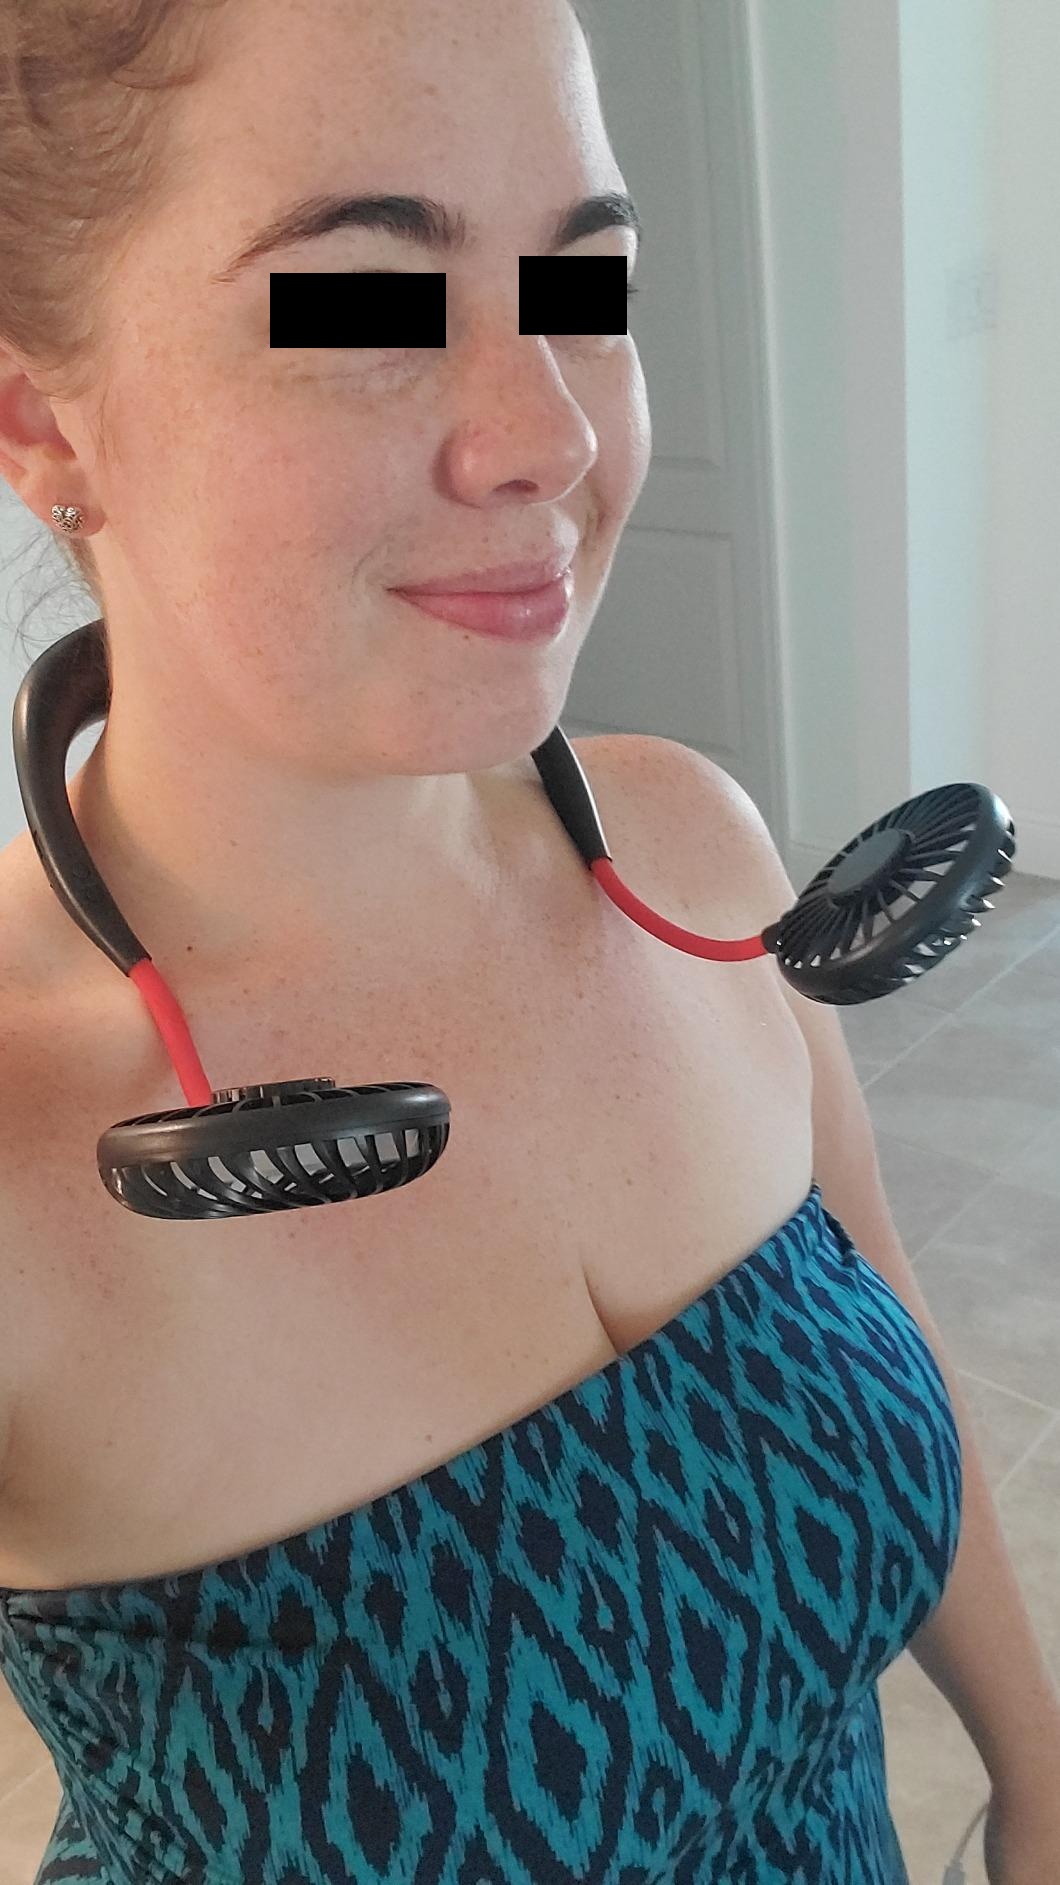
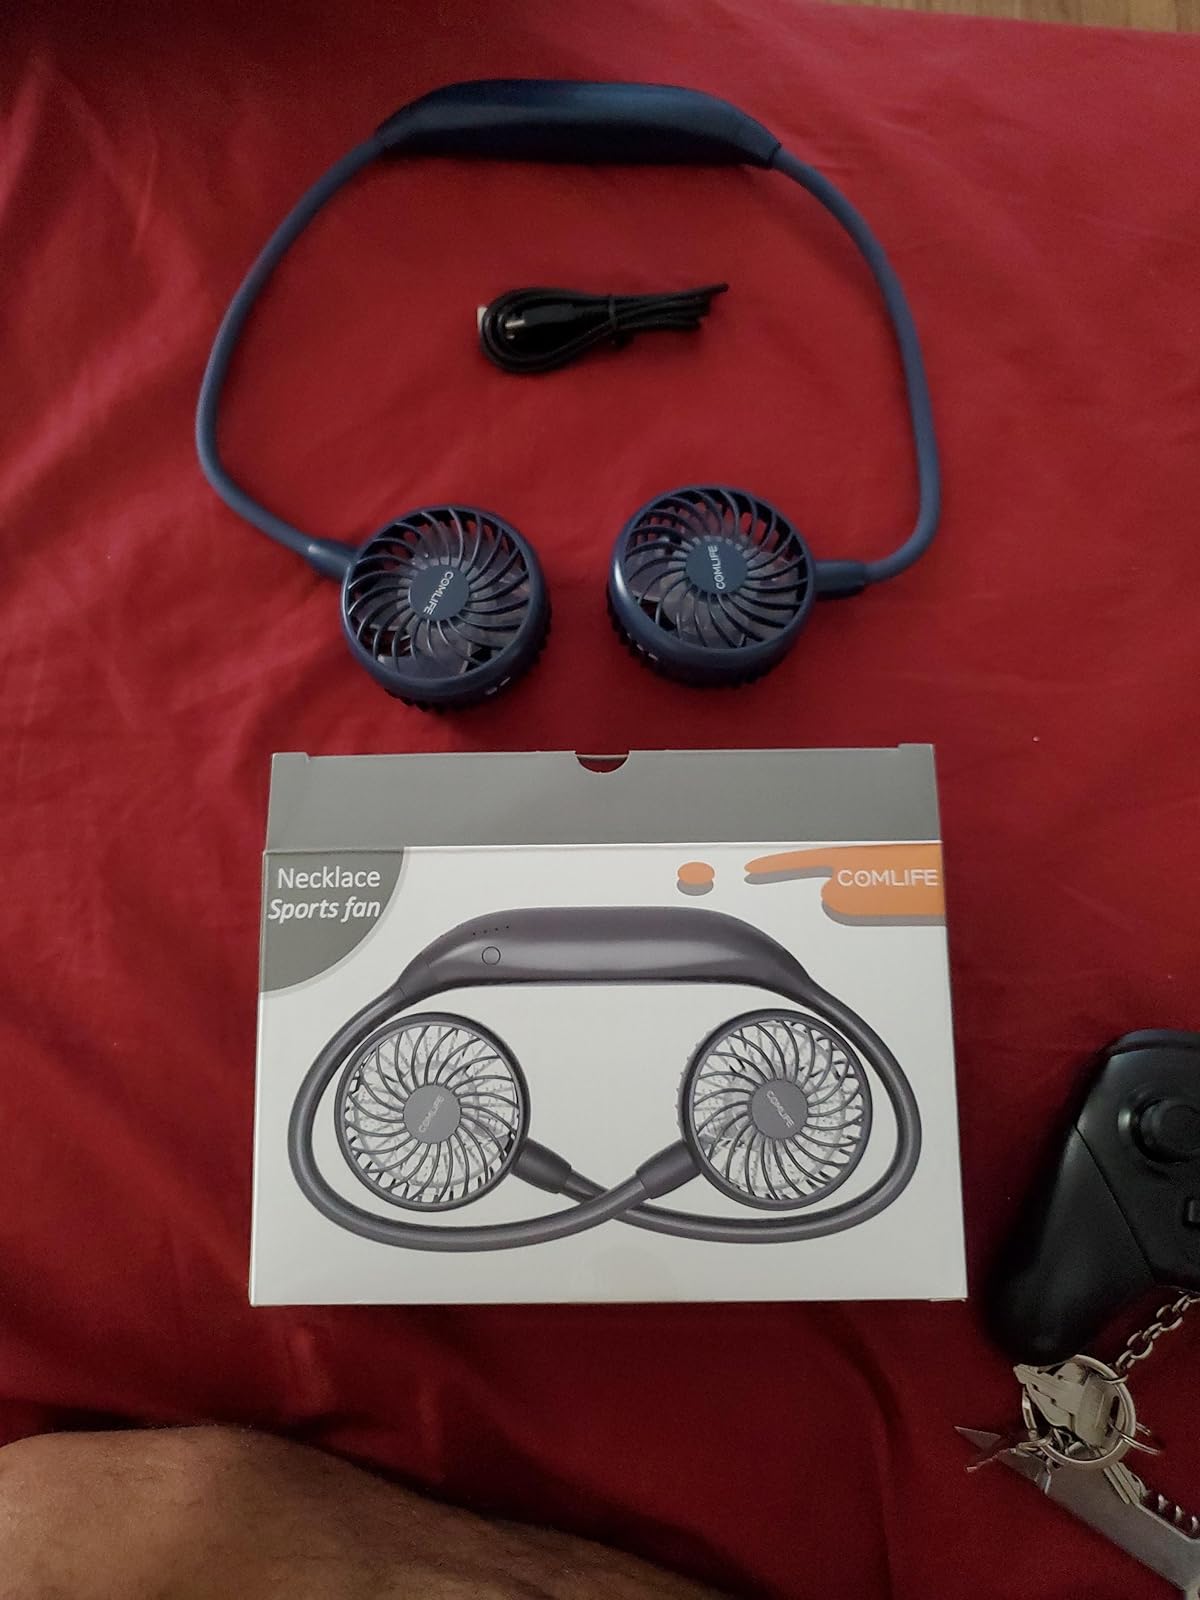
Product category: fan
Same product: no